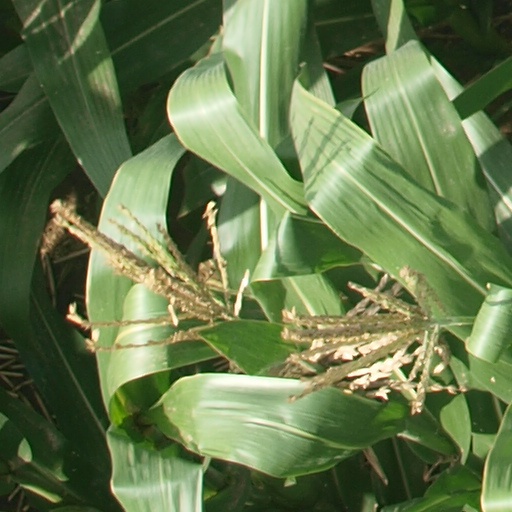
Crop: maize; corn